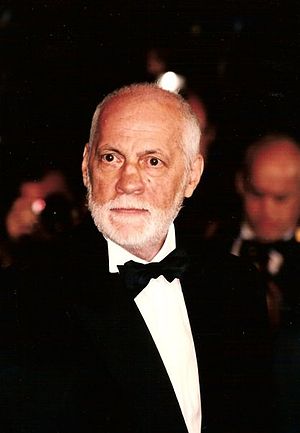
Michel Serrault
"Michel Serrault er en fransk skuespiller fra Brunoy, Essonne. Han blev verdenskendt med sin medvirken som ""Zaza Napoli"" i filmen La cage aux folles fra 1978. I filmen var han en feminin homoseksuel mand, som dannede par med en mere maskulin homoseksuel spillet af Ugo Tognazzi. Filmen blev en trilogi. En Broadway-musical ved samme navn blev opsat i 1983, og der blev desuden lavet en amerikansk version kaldet Birdcage i 1996, hvor Robin Williams spillede Michel Serraults rolle.